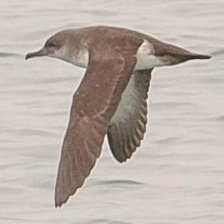
Species: BLACK VENTED SHEARWATER
Scientific name: PUFFINUS OPISTHOMELA